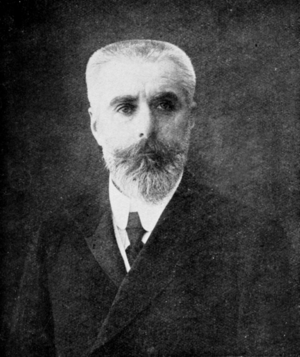
Les témoins du Génocide arménien donnent des informations et détails pour comprendre le massacre perpétré par l'Empire ottoman, au début du XXᵉ siècle. La plupart des témoins sont des journalistes, diplomates, soldats, médecins, écrivains ou missionnaires.